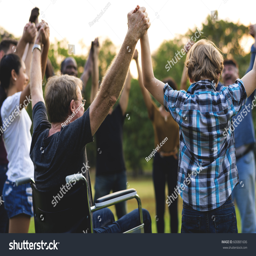
group of people holding hand together in the park